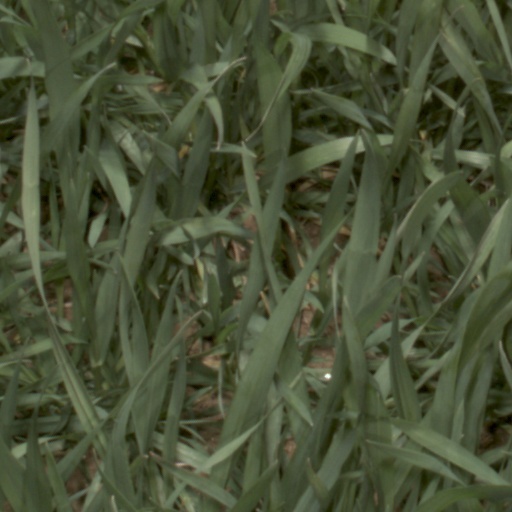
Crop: wheat